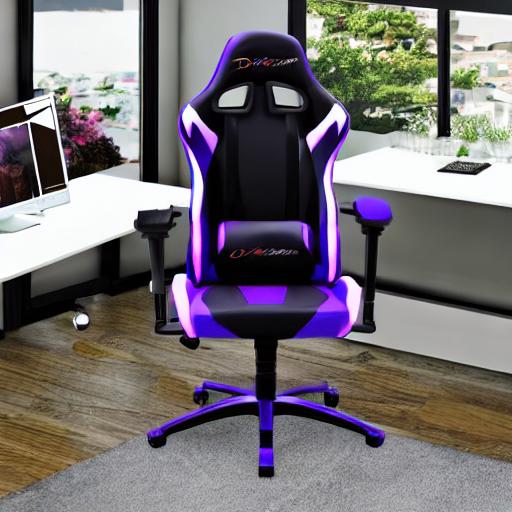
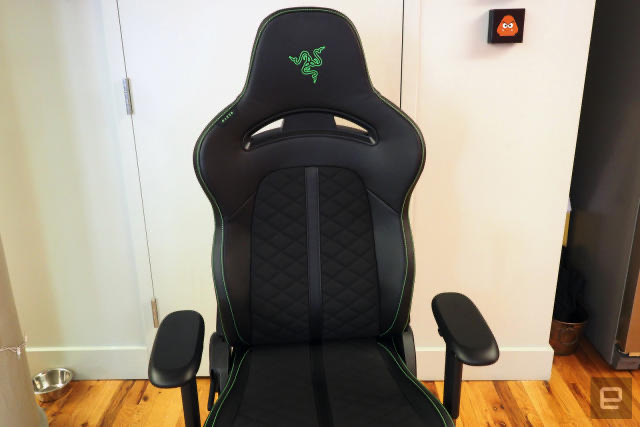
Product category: items_chair
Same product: no